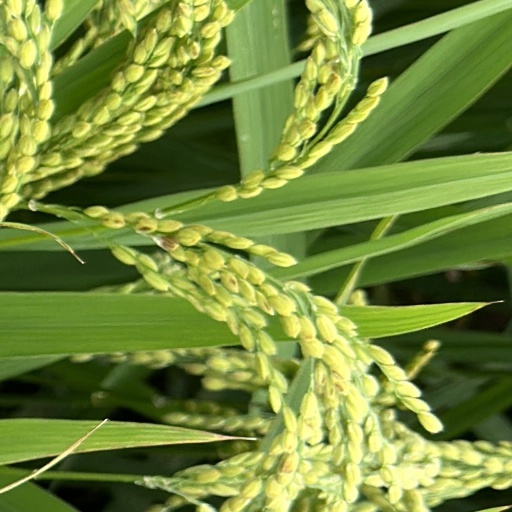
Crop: rice